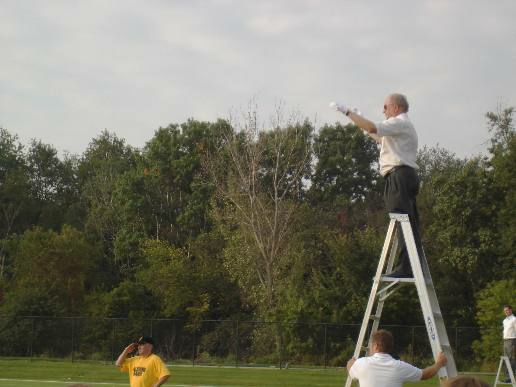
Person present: Yes